Gary Cole

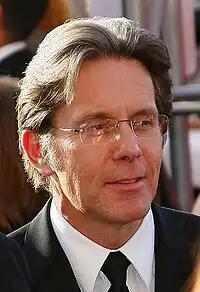
Cole in 2009

Cole began his professional career in 1983 as a stage actor in Chicago, where he joined the ensemble of the Steppenwolf Theatre Company in 1985. In an early role, Cole played accused Army triple-murderer Capt Jeffrey MacDonald in the mini-series "Fatal Vision". Cole has also appeared in several off-Broadway productions in New York City. He has done voice work on several animated series ("Family Guy"; "Kim Possible"; "Harvey Birdman, Attorney at Law"; "Archer") and had a recurring role on the drama "The West Wing" as Vice President Bob Russell. He also starred as Captain Matthew Gideon on the short-lived "Babylon 5" spin-off "Crusade", and had notable guest appearances on "" and "Arrested Development". He also played Joe Maxwell on DCOM "Cadet Kelly" and appeared as real-life astronaut Edgar Mitchell in HBO's recreation of Project Apollo, "From the Earth to the Moon". One of his most notable roles in 1991 was as Lt. Col. George A. Custer in the much acclaimed television film "Son of the Morning Star".